Matías Donoso

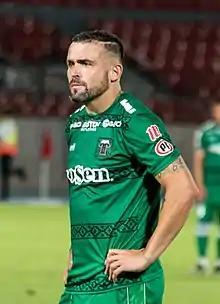
Donoso with Deportes Temuco in 2020

Jorge Matías Donoso Gárate (born July 8, 1986), known as Matías Donoso, is a Chilean footballer who plays as a striker for Deportes Temuco in the Primera B de Chile.